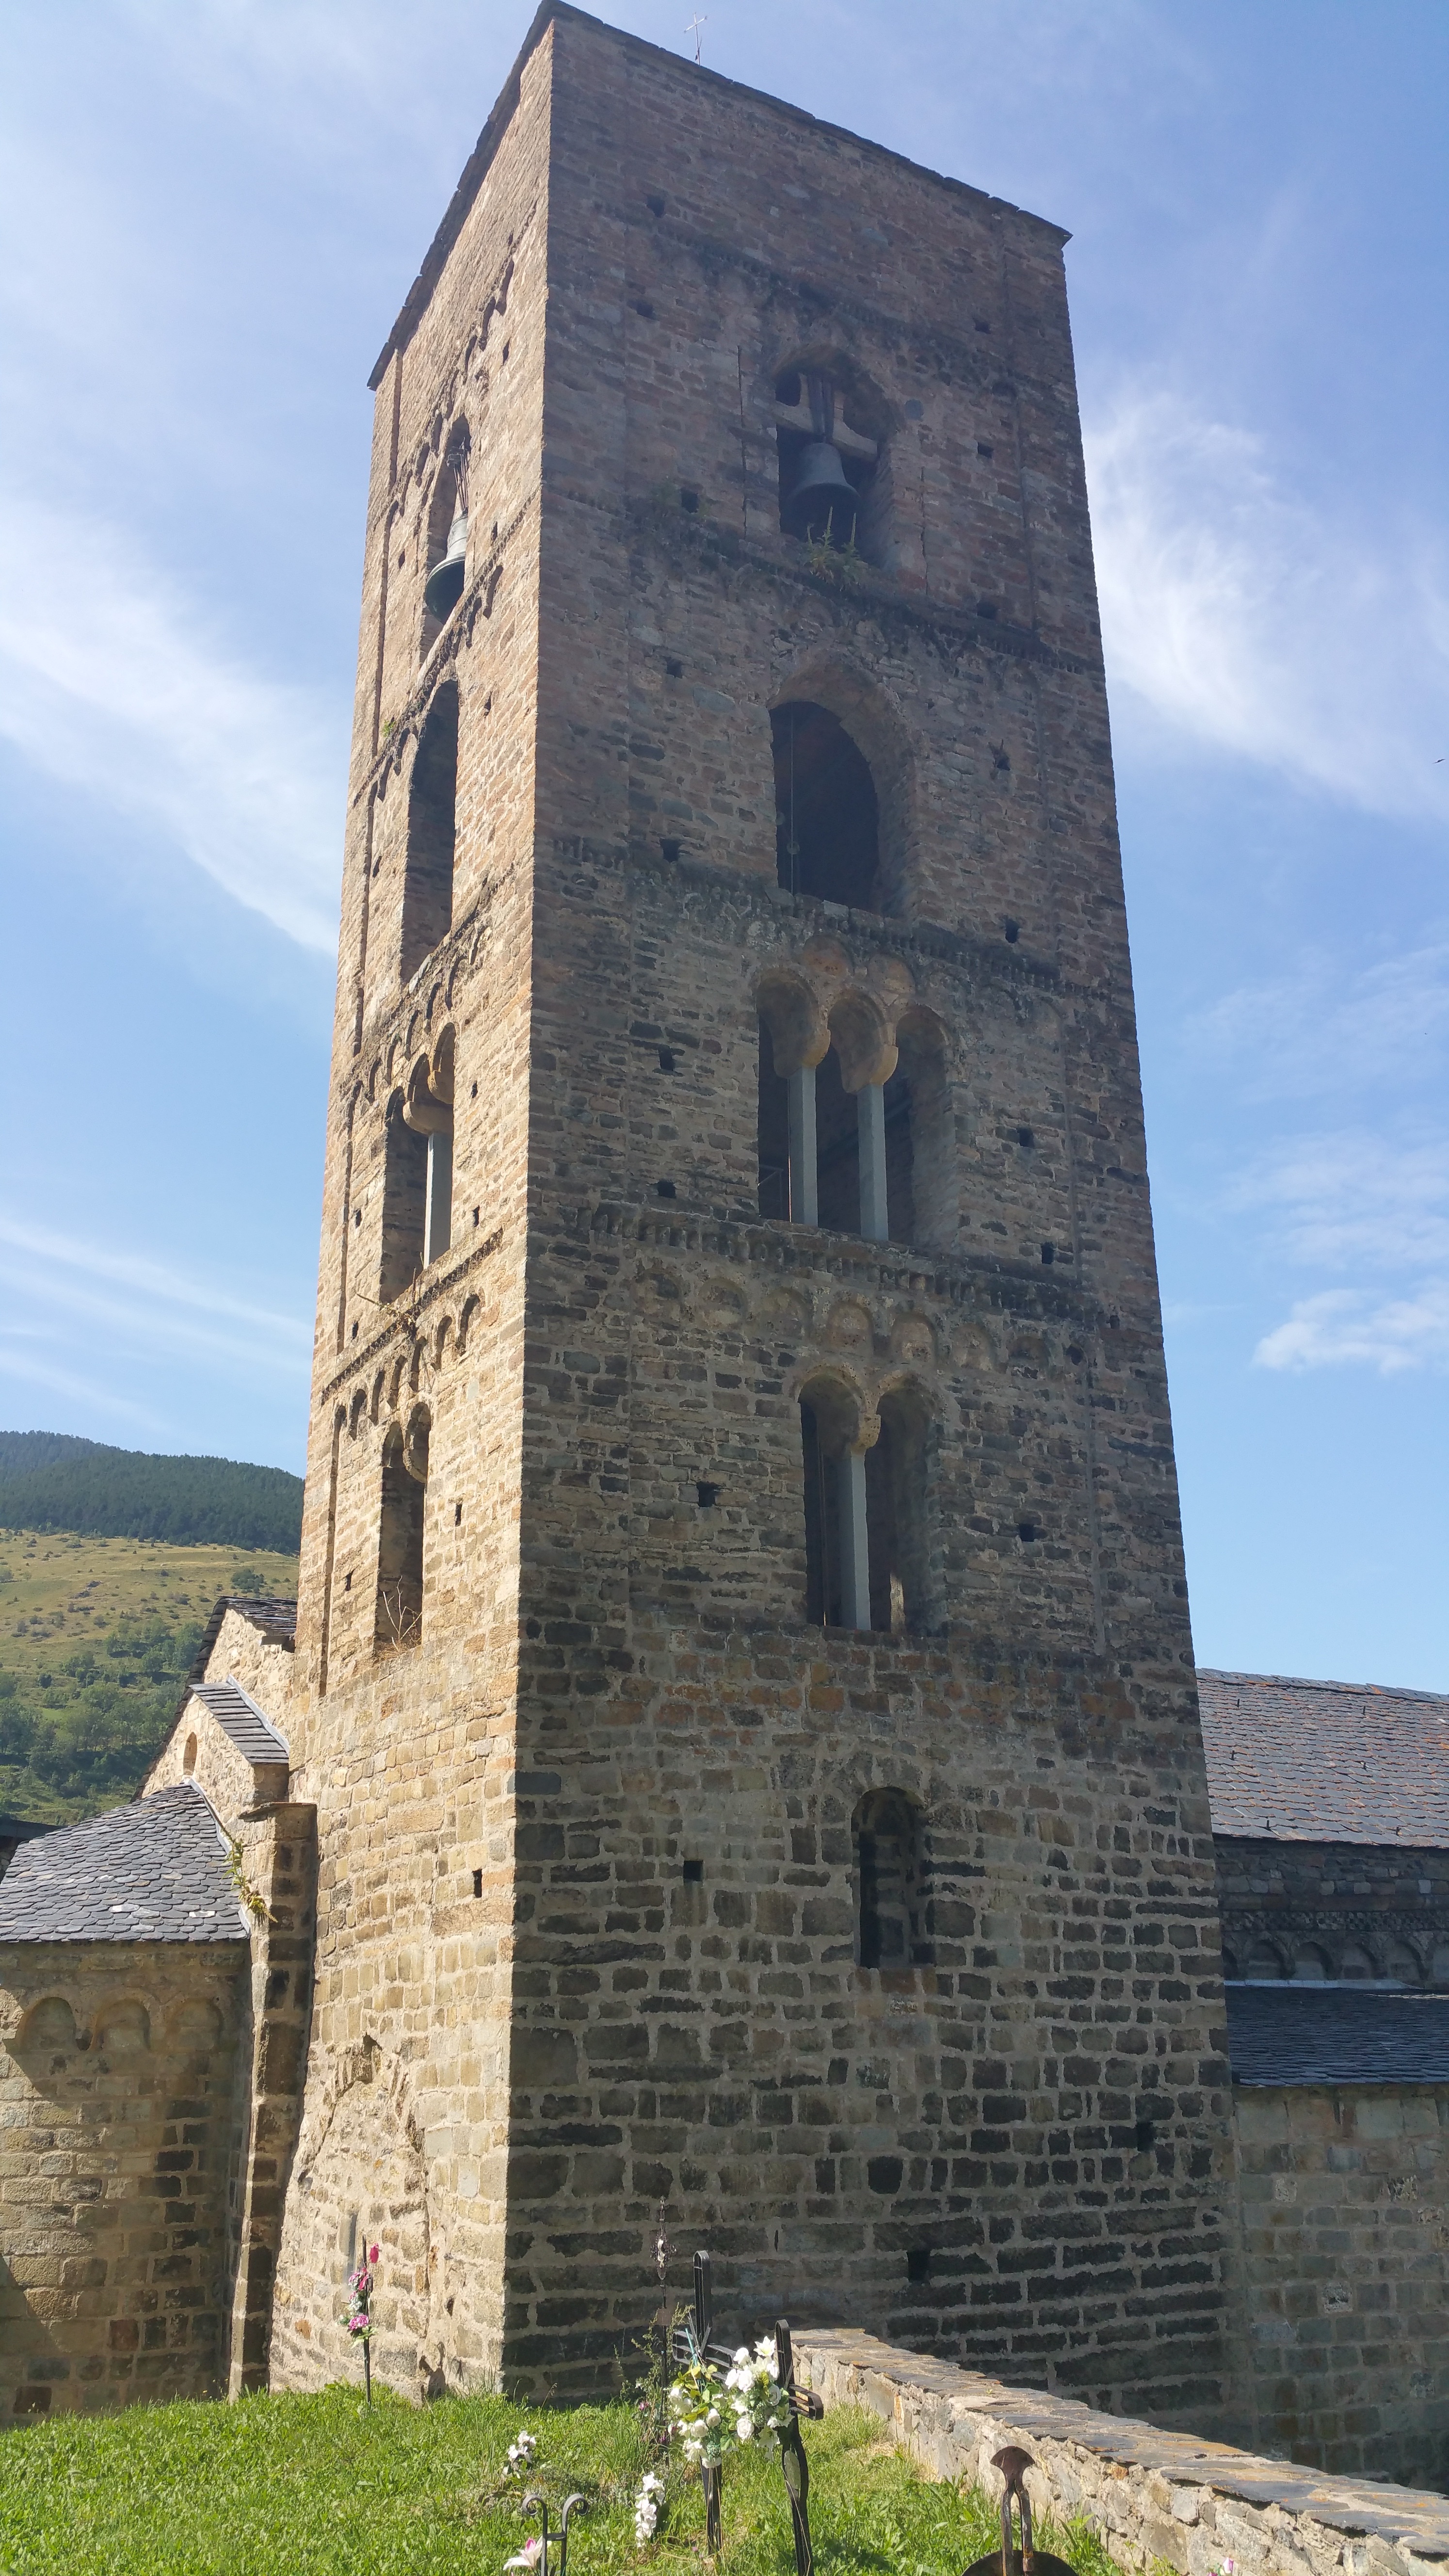
building, tower, church, chapel, barcelona, place of worship, bell tower, steeple, romanesque, romanesque church, spanish missions in california, the vall de bo